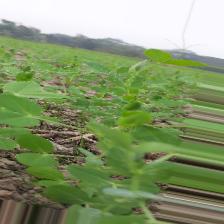
Label: Normal